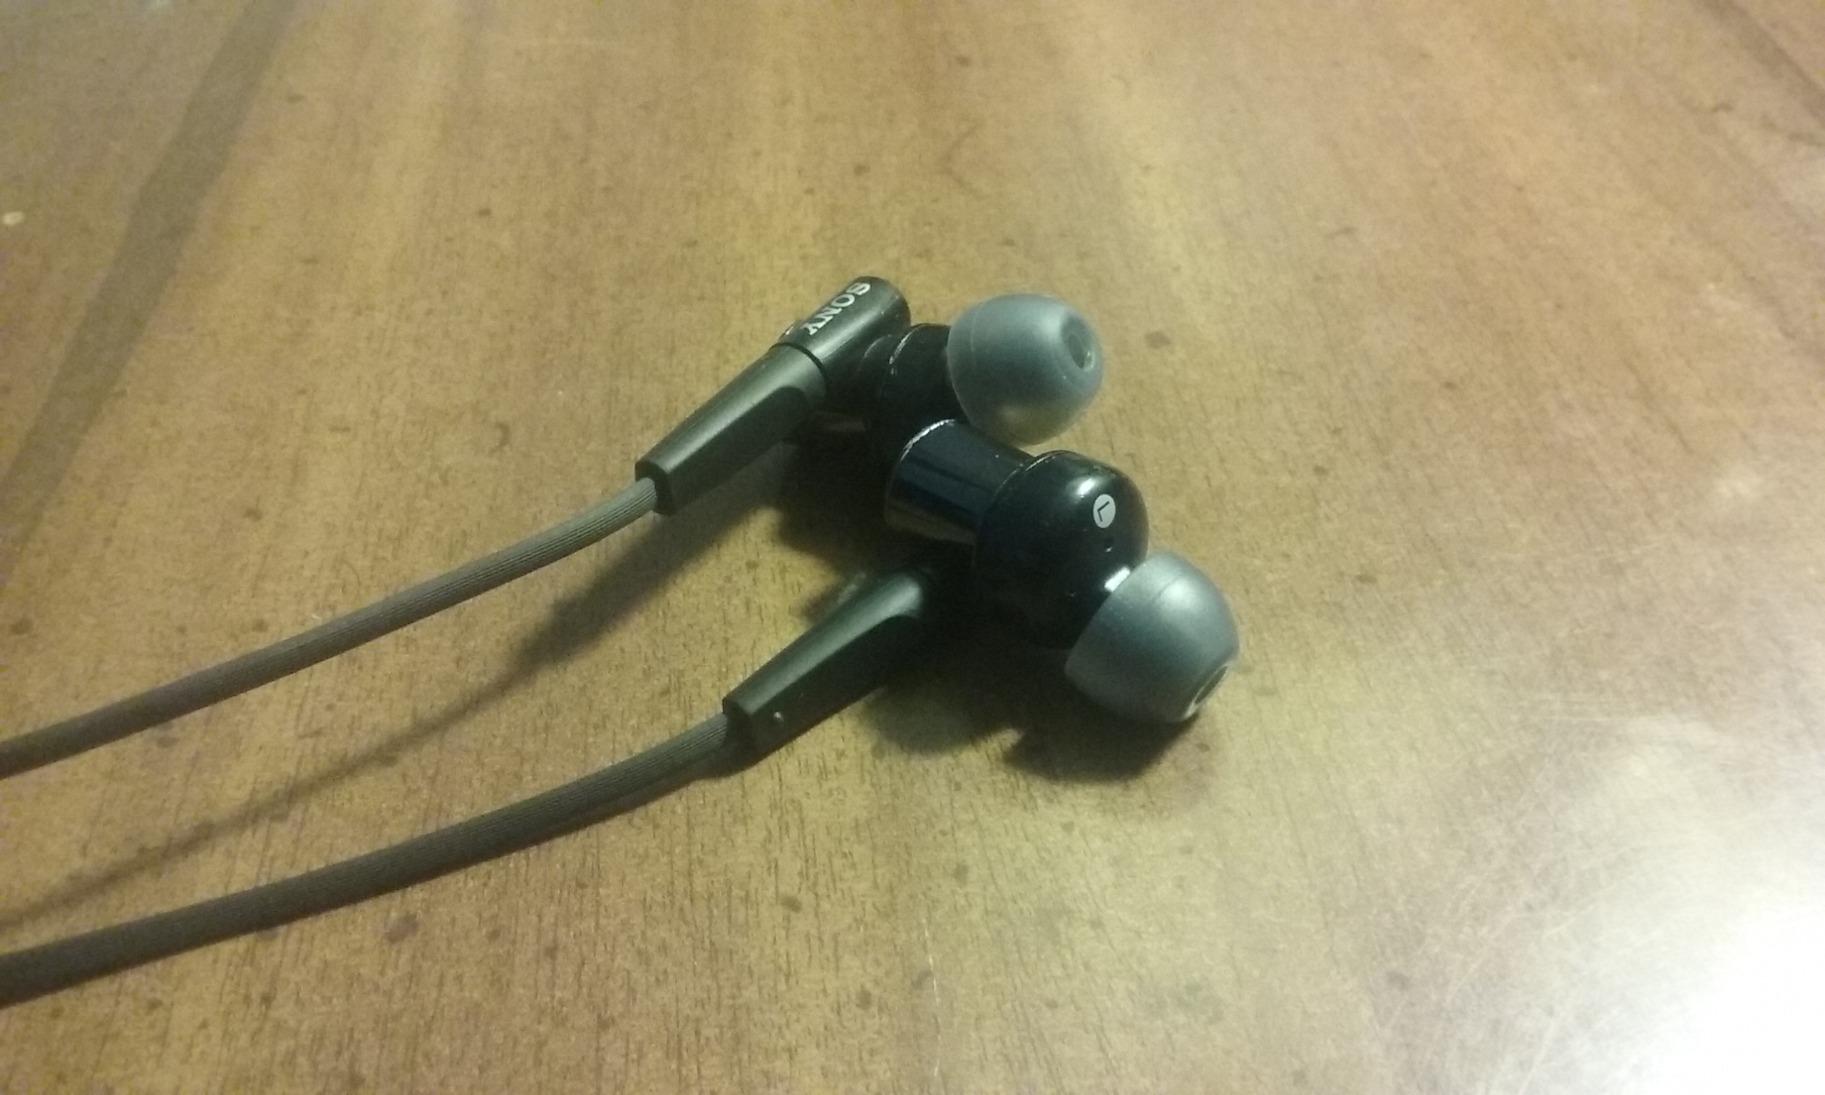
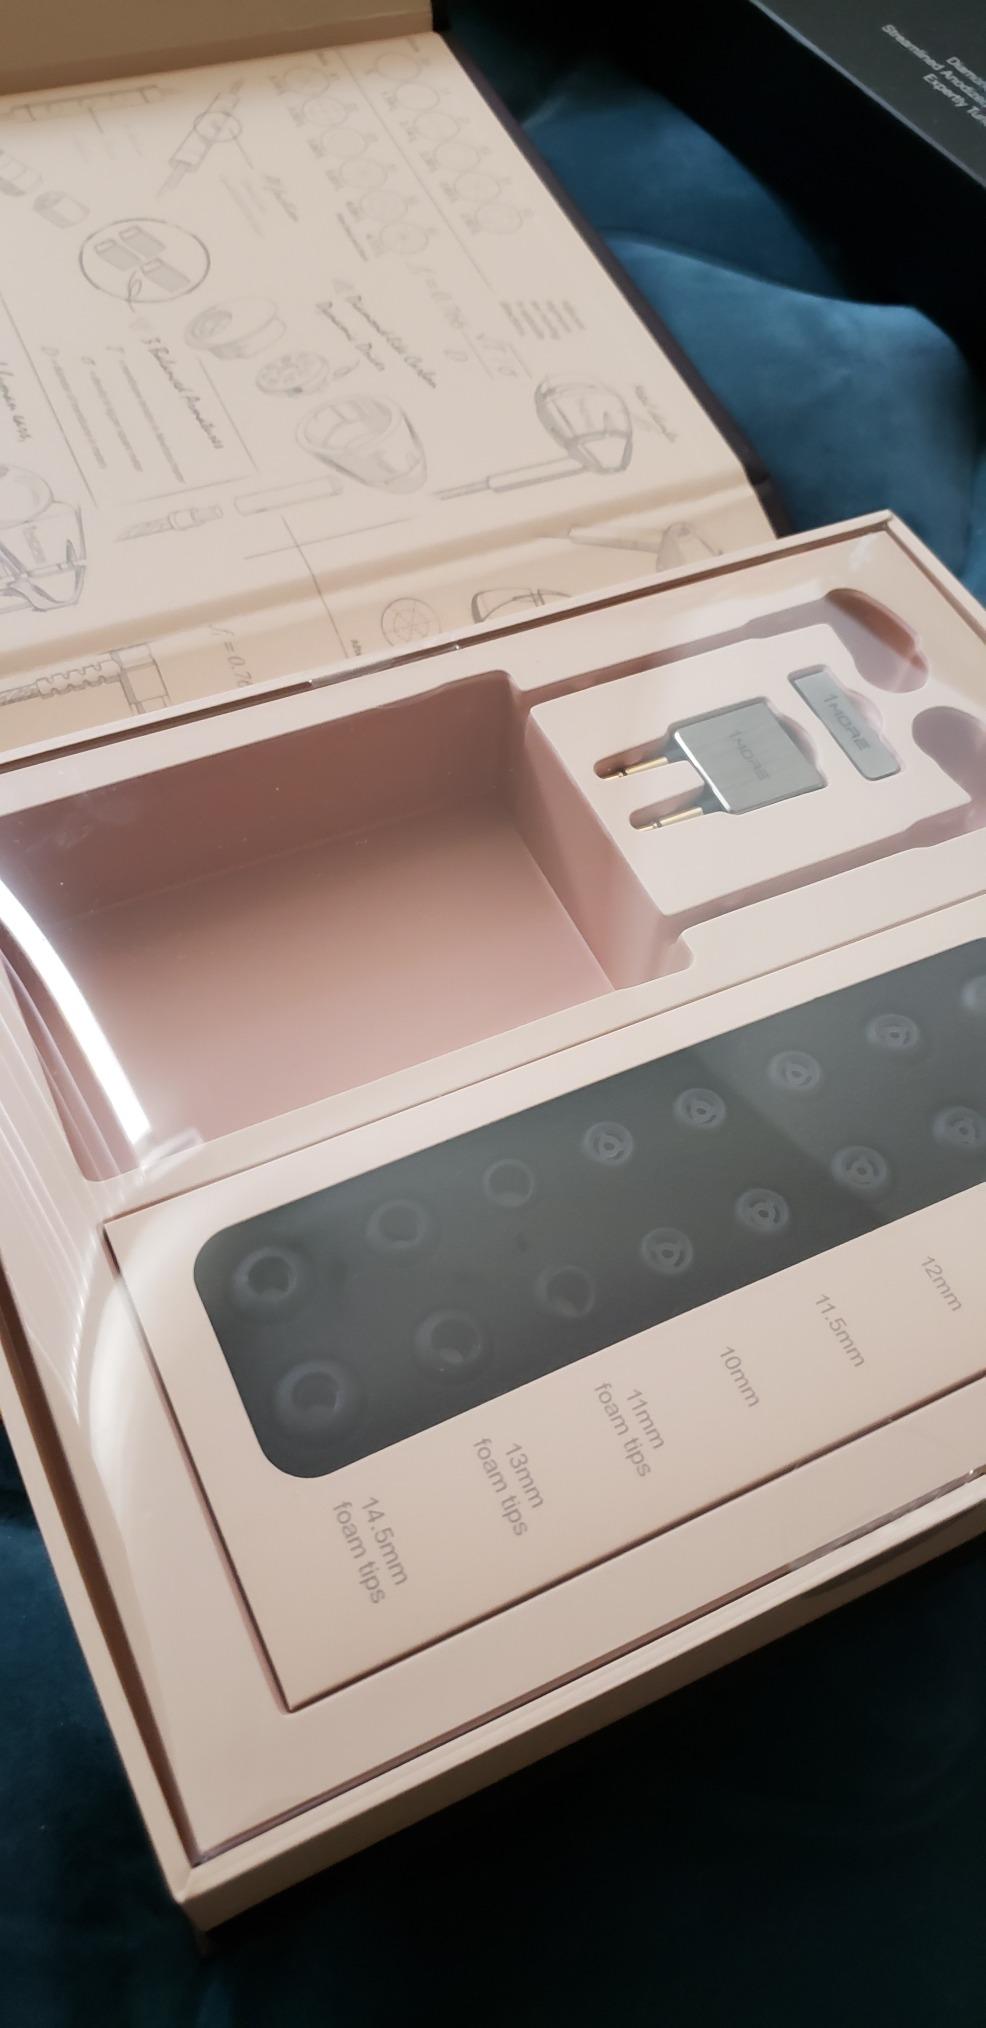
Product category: headphones
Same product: no